Al-Khadra Mosque

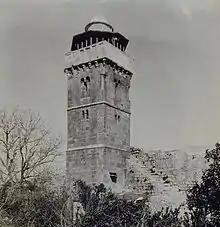
Minaret in the early 20th century

According to the Palestinian government and Gush Shalom, during the Second Intifada in the Battle of Nablus in 2002, Israeli bulldozers destroyed 85% of the mosque, including the Mamluk-era "mihrab". The current imam of al-Khadra Mosque, Maher Kharaz (the 'White Lion'), was removed from his position in a Palestinian Authority 'crack down' on militant imams in 1996, but was reinstated in 2006. Kharaz, a Hamas member and opponent of Fatah, regularly defied the Fatah-led Palestinian National Authority during his weekly Friday sermons. Kharaz was arrested on September 23, 2007 in another Fatah-led 'crack down' on Hamas.